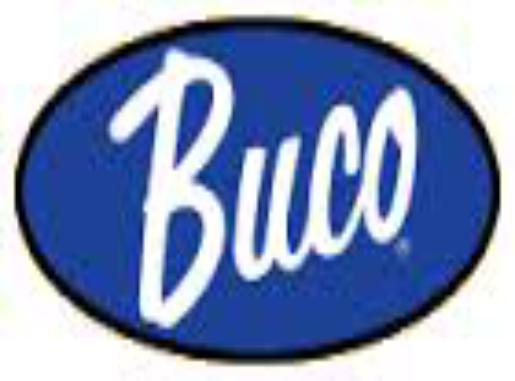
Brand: BUCO
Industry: Clothes